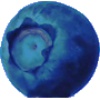
Label: huckleberry